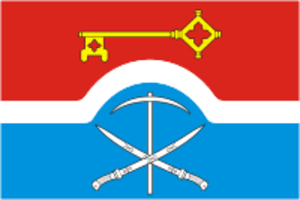
Donetsk est une ville de l'oblast de Rostov, en Russie. Sa population s'élevait à 49 504 habitants en 2013.